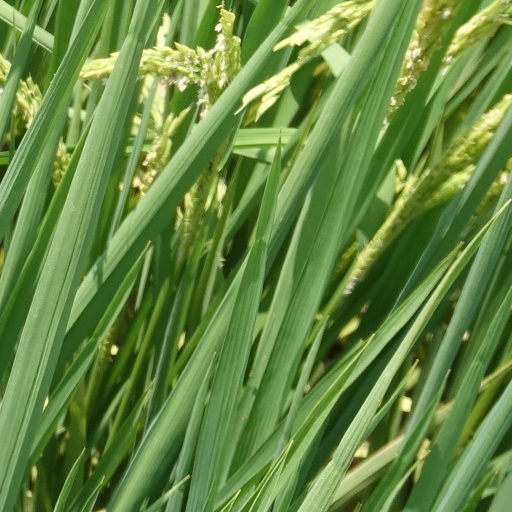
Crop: rice